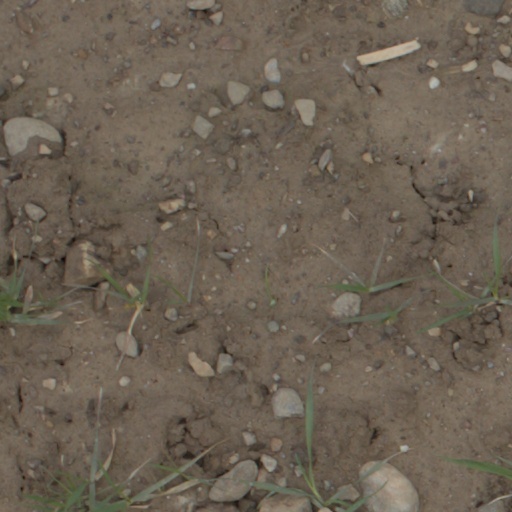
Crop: wheat